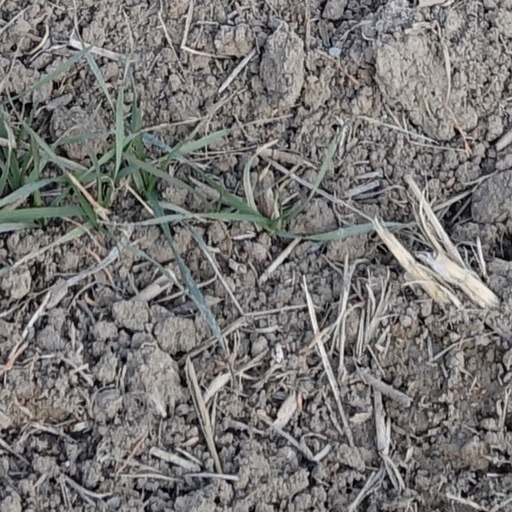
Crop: wheat